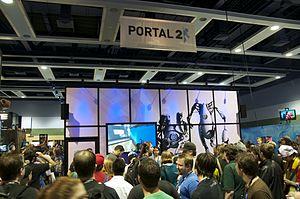
Portal 2 est un jeu vidéo de plates-formes et de réflexion en vue subjective développé et édité par Valve. Le jeu paraît sur Windows, OS X, PlayStation 3 et Xbox 360 le 19 avril 2011 en Amérique du Nord, et le surlendemain pour le reste du monde. La version pour Linux a été mise en bêta-test le 25 février 2014. La version du jeu sur disque optique est distribuée par Electronic Arts, tandis que la distribution en ligne pour Windows et OS X est gérée par le service de diffusion de contenu de Valve, Steam. Portal 2 est annoncé le 5 mars 2010 à la suite d'un jeu en réalité alternée d'une semaine basé sur les nouveaux correctifs apportés au jeu original. Avant la sortie du jeu sur Steam, l'entreprise met en vente un deuxième jeu en réalité alternée, Potato Sack, portant sur treize titres développés indépendamment, qui aboutit à une parodie de calcul distribué permettant de télécharger Portal 2 dix heures avant sa sortie.